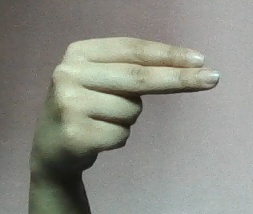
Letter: ain